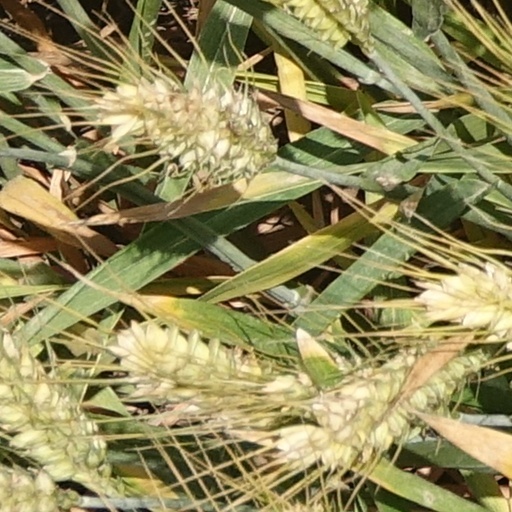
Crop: wheat